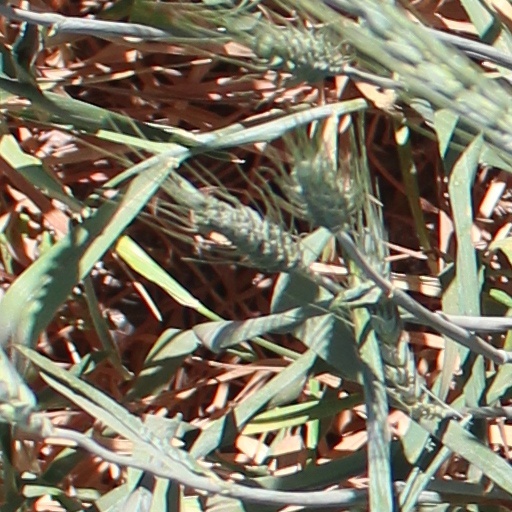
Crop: wheat